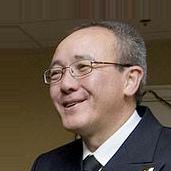
Age: 51